Satinder Vir Kessar

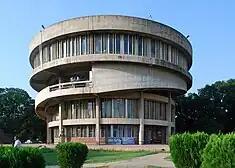
Student Centre, Panjab University.

S. V. Kessar was born in Hoshiarpur, in the undivided Punjab of British India on 9 June 1932 to Durga Dass, a lawyer and his homemaker wife, Susheela Devi. His schooling was at DAV Senior Secondary School, Hoshiarpur and later at Indian Military Academy after which he graduated in chemistry from Panjab University in 1953. While continuing his studies at the same institution for MSc by research, he appeared for the Civil Services Examination in 1953 and stood among the top 100 candidates. Choosing to pursue a career in chemistry, he passed MSc (hons) and moved to the US to join the University of Southern California where he studied under the guidance of M. C. Kloetzel to secure a PhD in 1958. He stayed in the US for a while more to complete his post-doctoral studies at the laboratory of S. W. Benson and returned to India to start his career as an assistant professor at PEC University of Technology (then known as Punjab Engineering College). Returning to his alma mater, Panjab University in 1959 as a lecturer, he spent the rest of his academic career there where he served as a Reader (from 1963) and as a Professor (from 1974). On his superannuation from service, he was made the Emeritus Professor of the university. In between, he also served as a CSIR Distinguished Chair from 1992 to 1997, the first professor to hold the position.